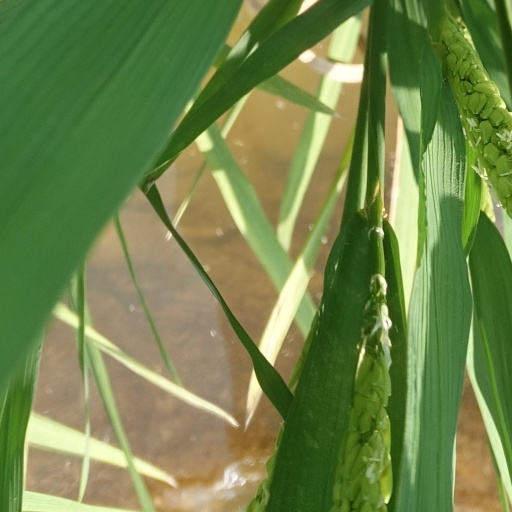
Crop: rice